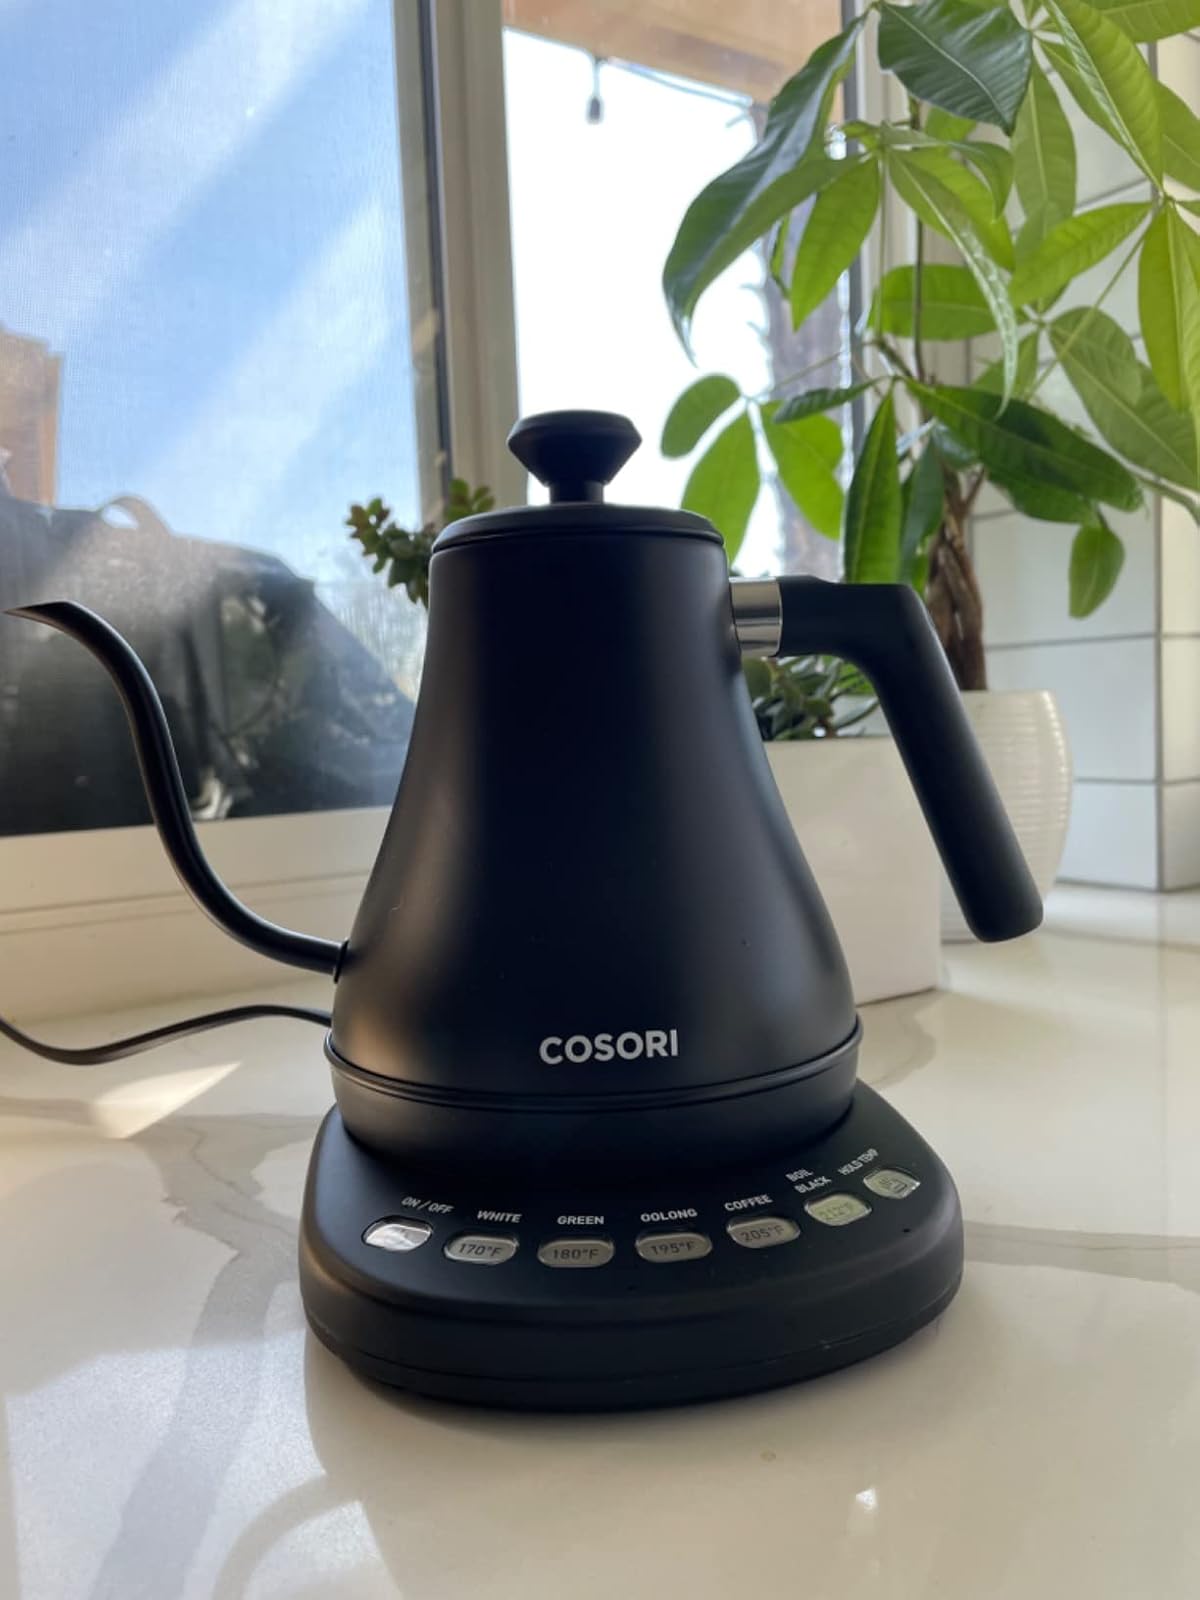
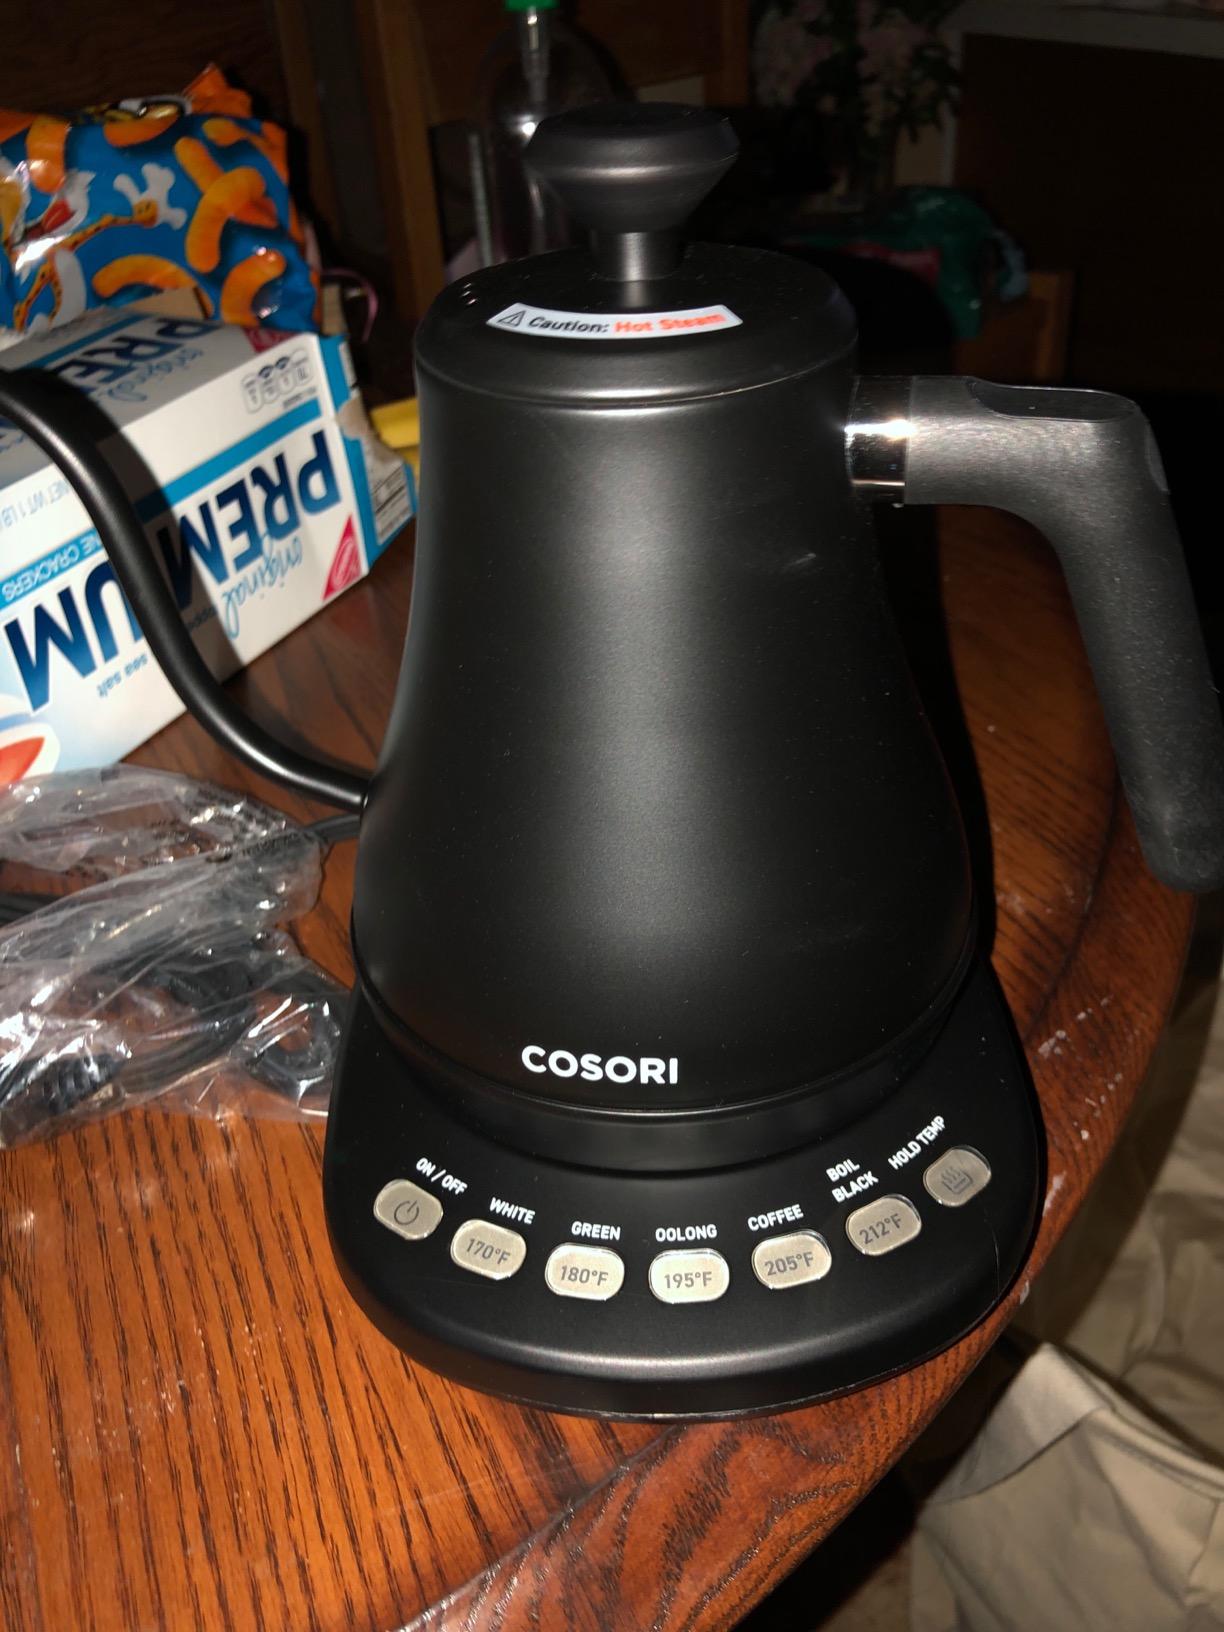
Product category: items_kettle
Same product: yes